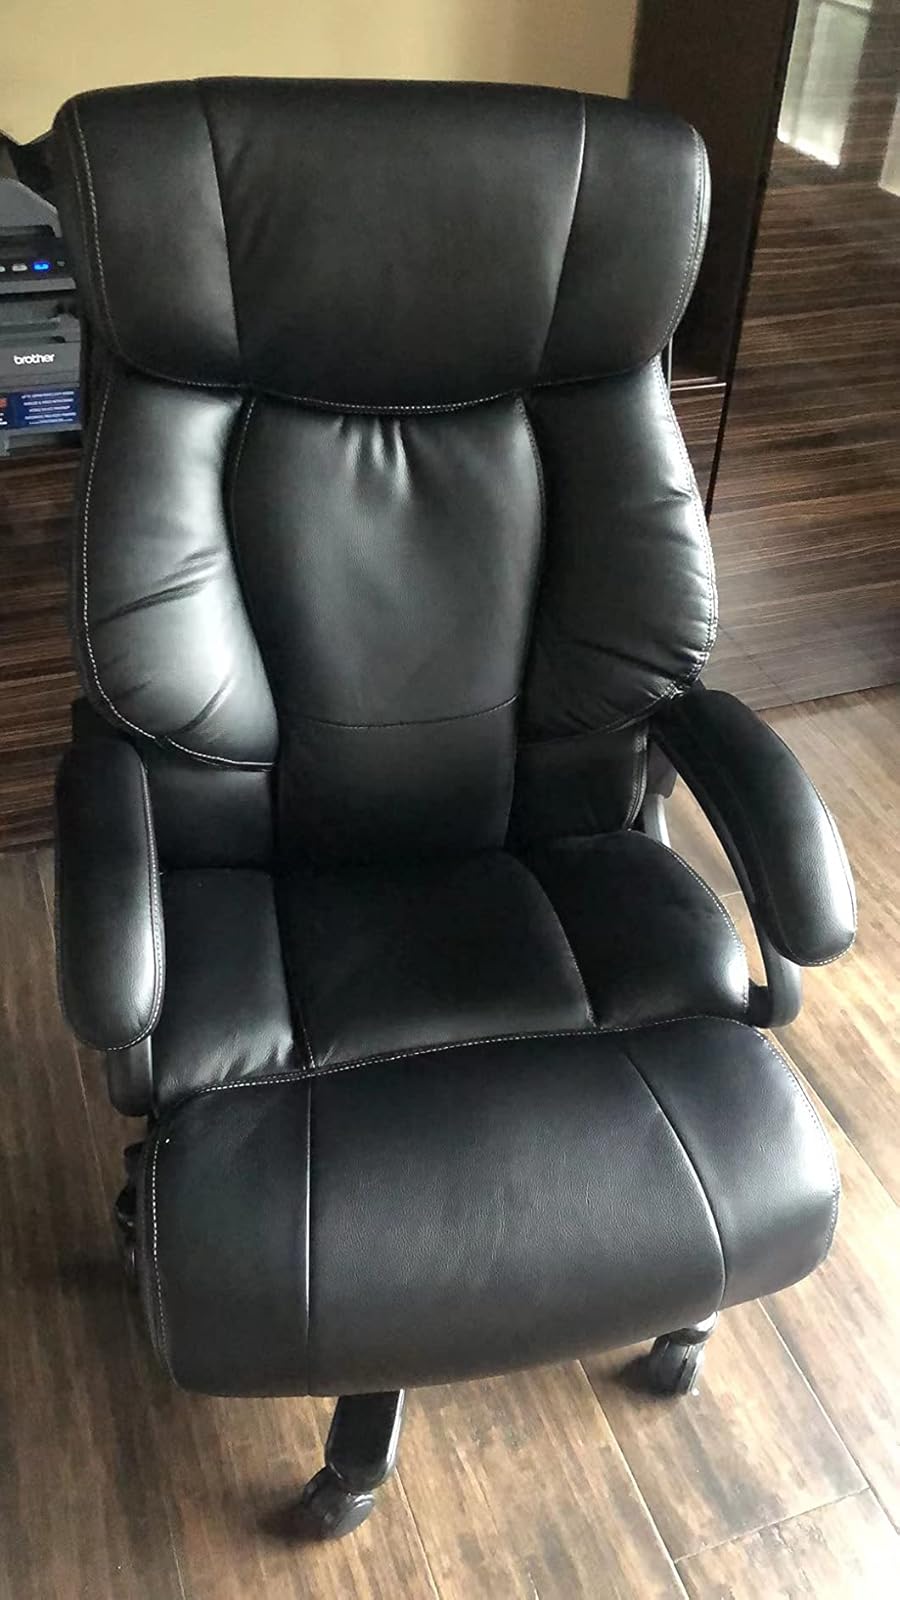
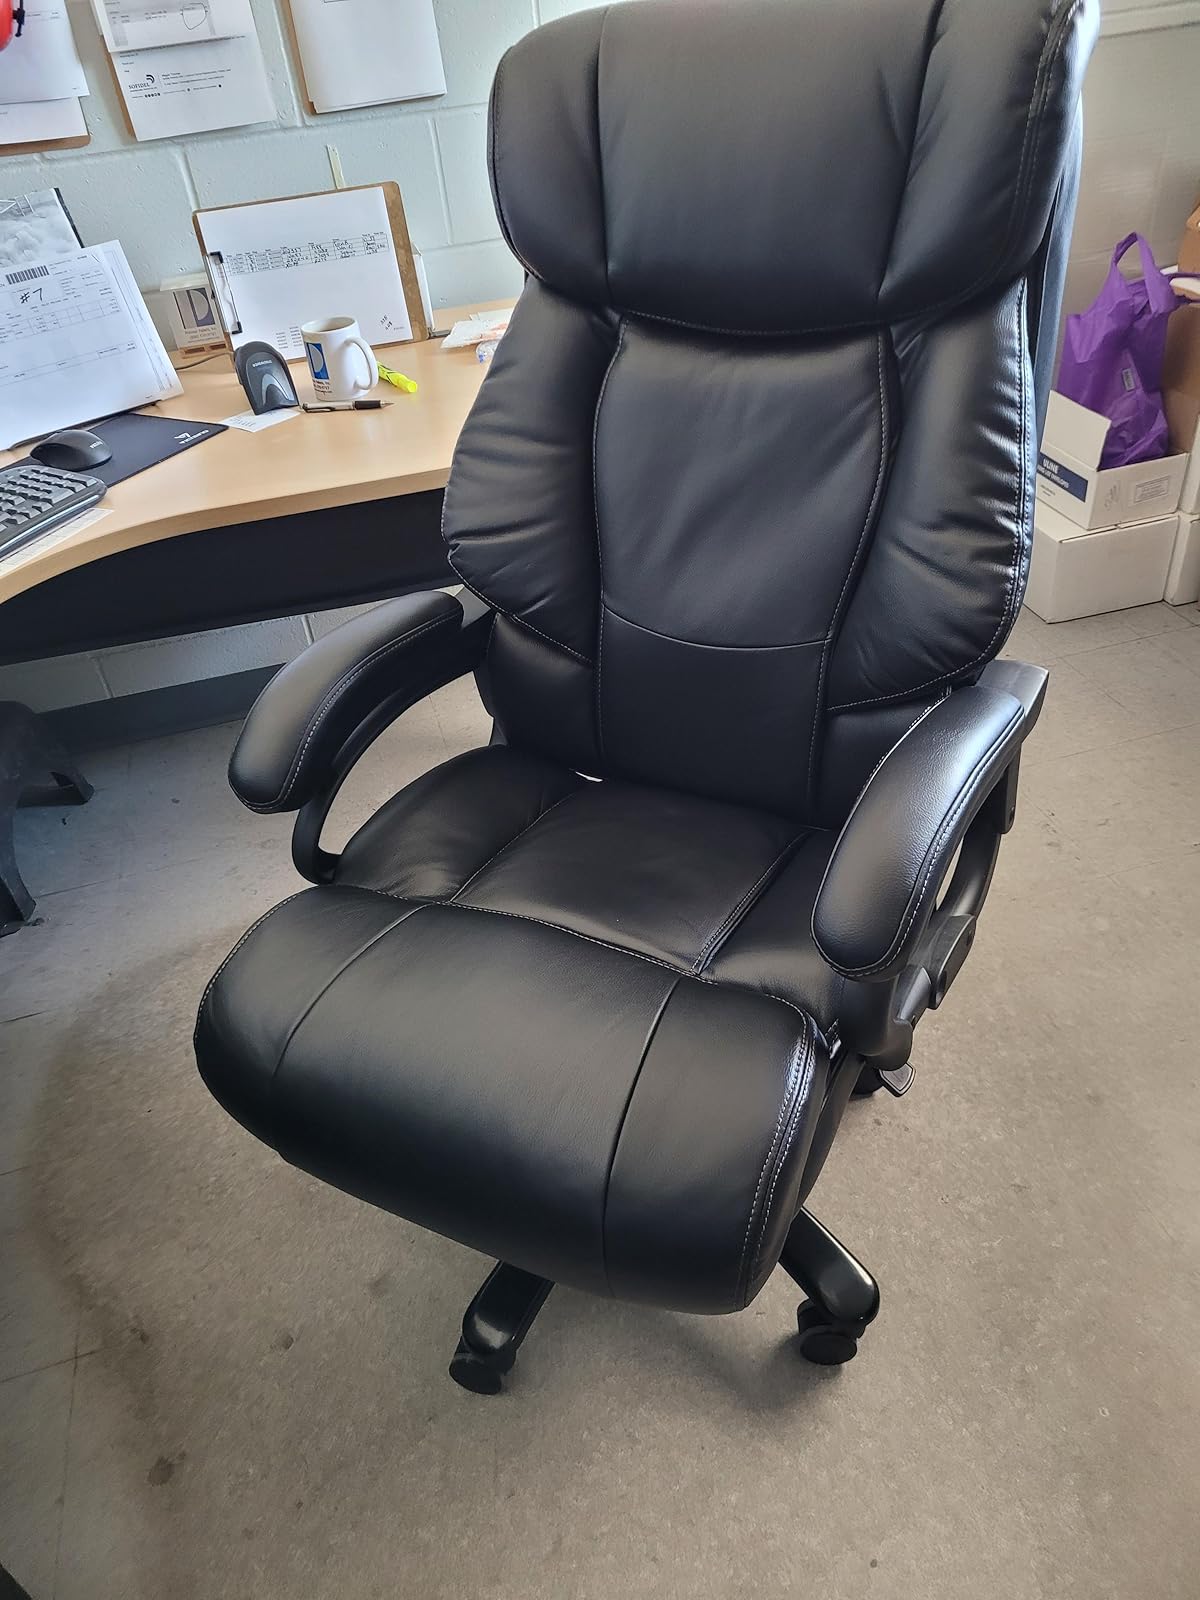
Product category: items_chair
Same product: yes